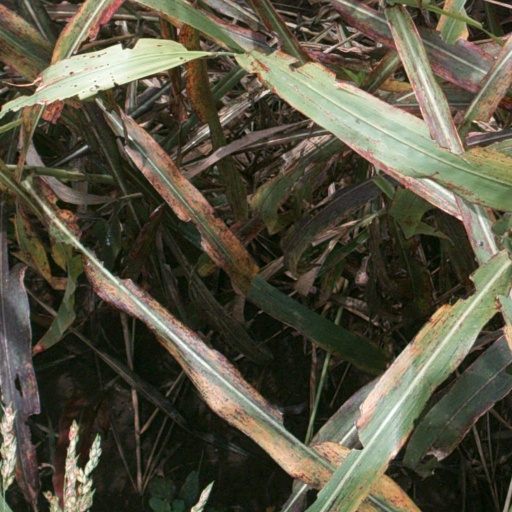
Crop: sorghum